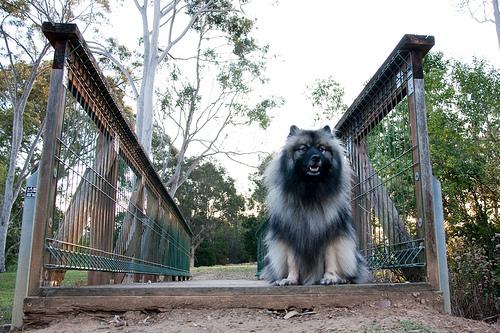
Breed: keeshond